M. F. K. Fisher

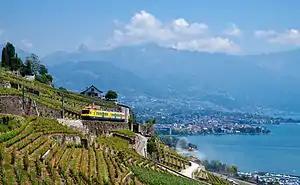
View from Chexbres toward Vevey

The Fishers sailed to Holland on a small Dutch passenger freighter, and from there took a train to Vevey. "Le Paquis" means the grazing ground. The house sat on a sloping meadow on the north shore of Lake Geneva, looking across to the snowcapped Alps. They had a large garden in which In mid-1937 Al and Mary Frances separated. He traveled to Austria and then returned to the States where he began a distinguished career as a teacher and poet at Smith College. In a December 2, 1938, letter to Powell, Mary Frances explained her side of the marital breakup. She stated that Al was afraid of physical love; he was sexually impotent in their marriage. Moreover, he was an intellectual loner who was emotionally estranged from Mary Frances. Mary Frances stated that contrary to Al's belief, she had not left him for another man; she had left him because he could not satisfy her emotional and physical needs. In 1938, Mary Frances returned home briefly to inform her parents in person of her separation and pending divorce from Al.